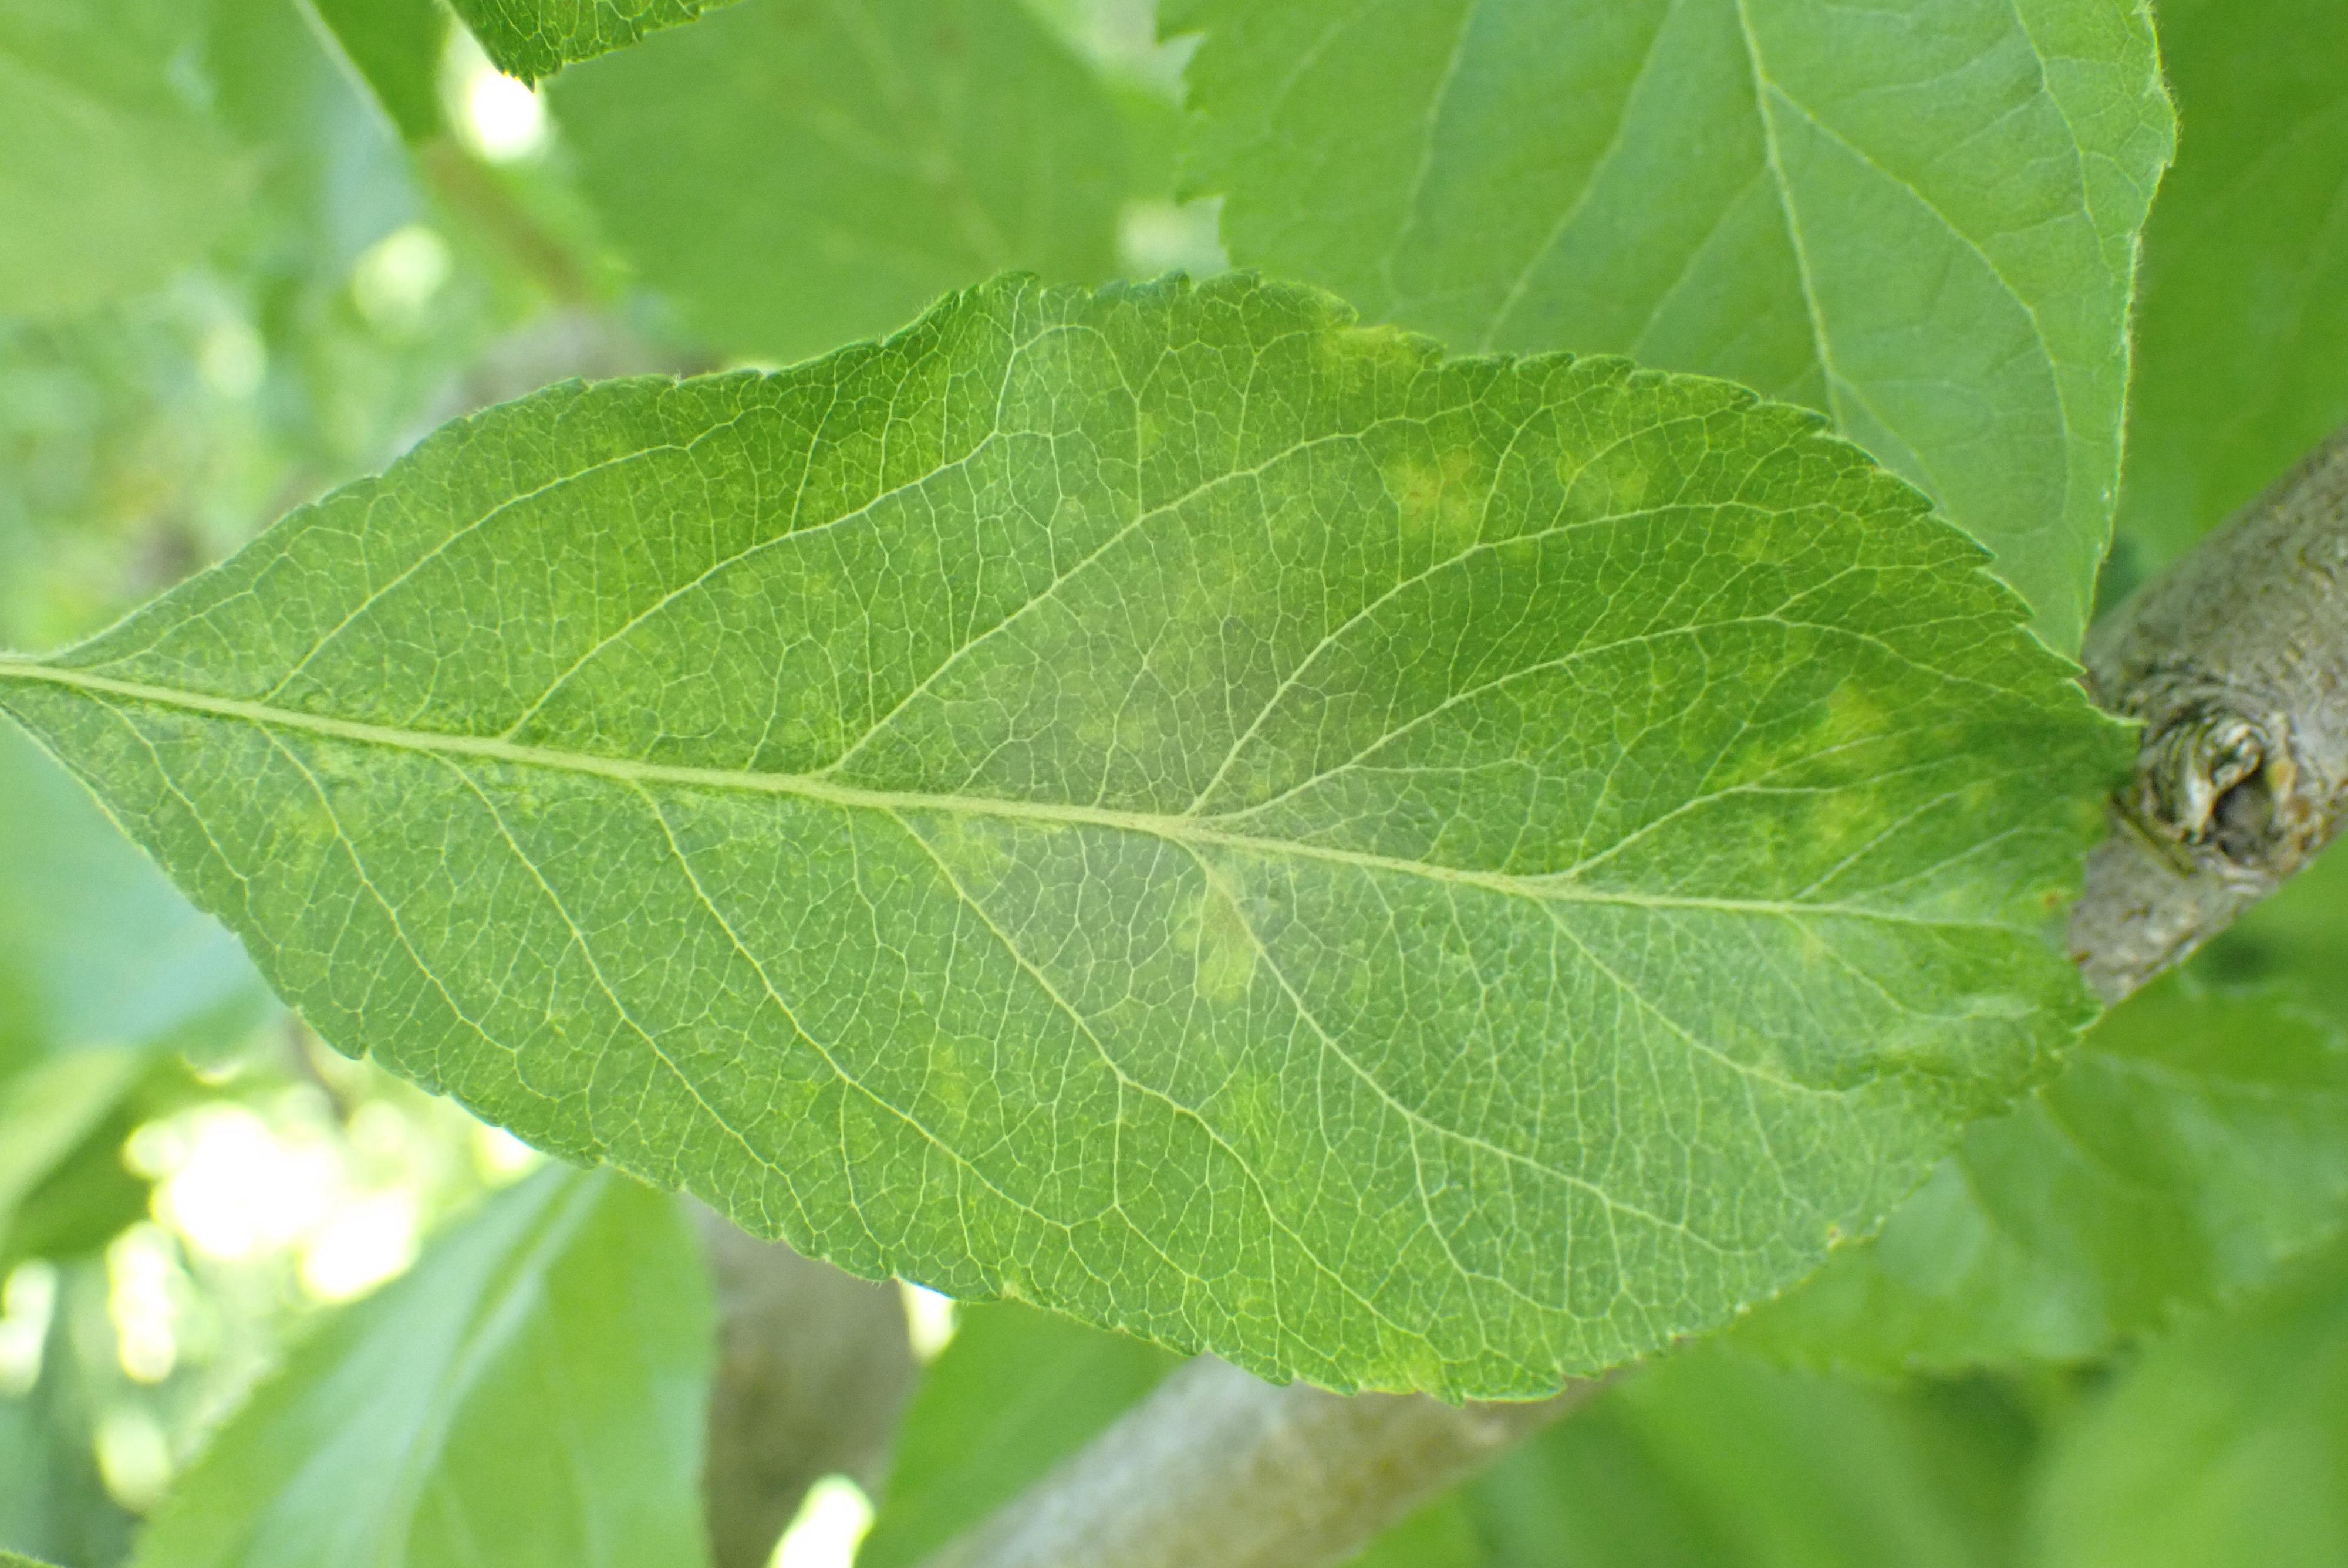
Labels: scab